Merlin series 2

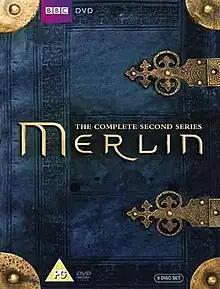
DVD cover

The second series of "Merlin", is a British fantasy television series which began on 19 September 2009 and ended on 19 December 2009. Series two regular cast members include Colin Morgan, Bradley James, Katie McGrath, Angel Coulby, Anthony Head, Richard Wilson, and John Hurt as the voice of the Great Dragon. Series two contains thirteen episodes and had 5.77 million viewers for the premiere with 6.64 million viewers for the series finale. Series 2 was the first series to have a two-parter and the only series to have a two-parter mid-series. BBC renewed the show for the third series which premiered on 11 September 2010.